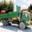
Label: truck